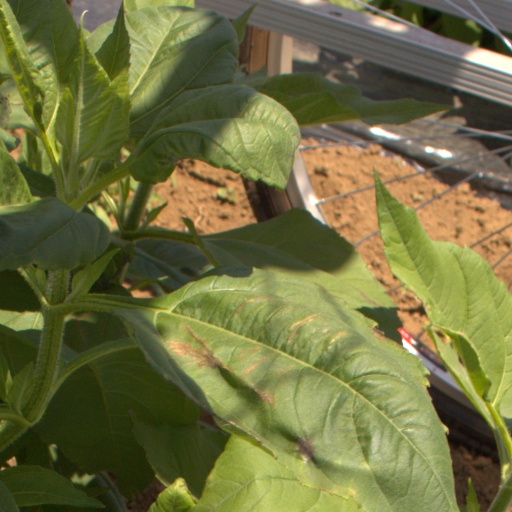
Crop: Jerusalem artichoke